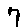
Label: 7